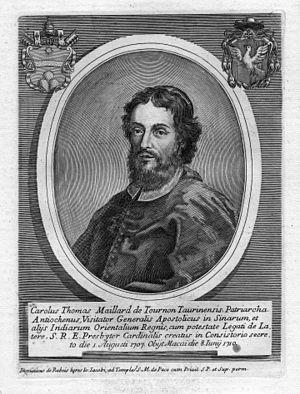
Portrait de Charles Thomas Maillard de Tournon (1668-1710)
Charles Thomas Maillard de Tournon, né le 21 décembre 1668 à Turin, au Piémont, alors dans le duché de Savoie et mort le 8 juin 1710 à Macao, est un cardinal italien du XVIIIᵉ siècle.